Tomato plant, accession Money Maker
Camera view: vertical (180 deg); turntable rotation: 330 degrees
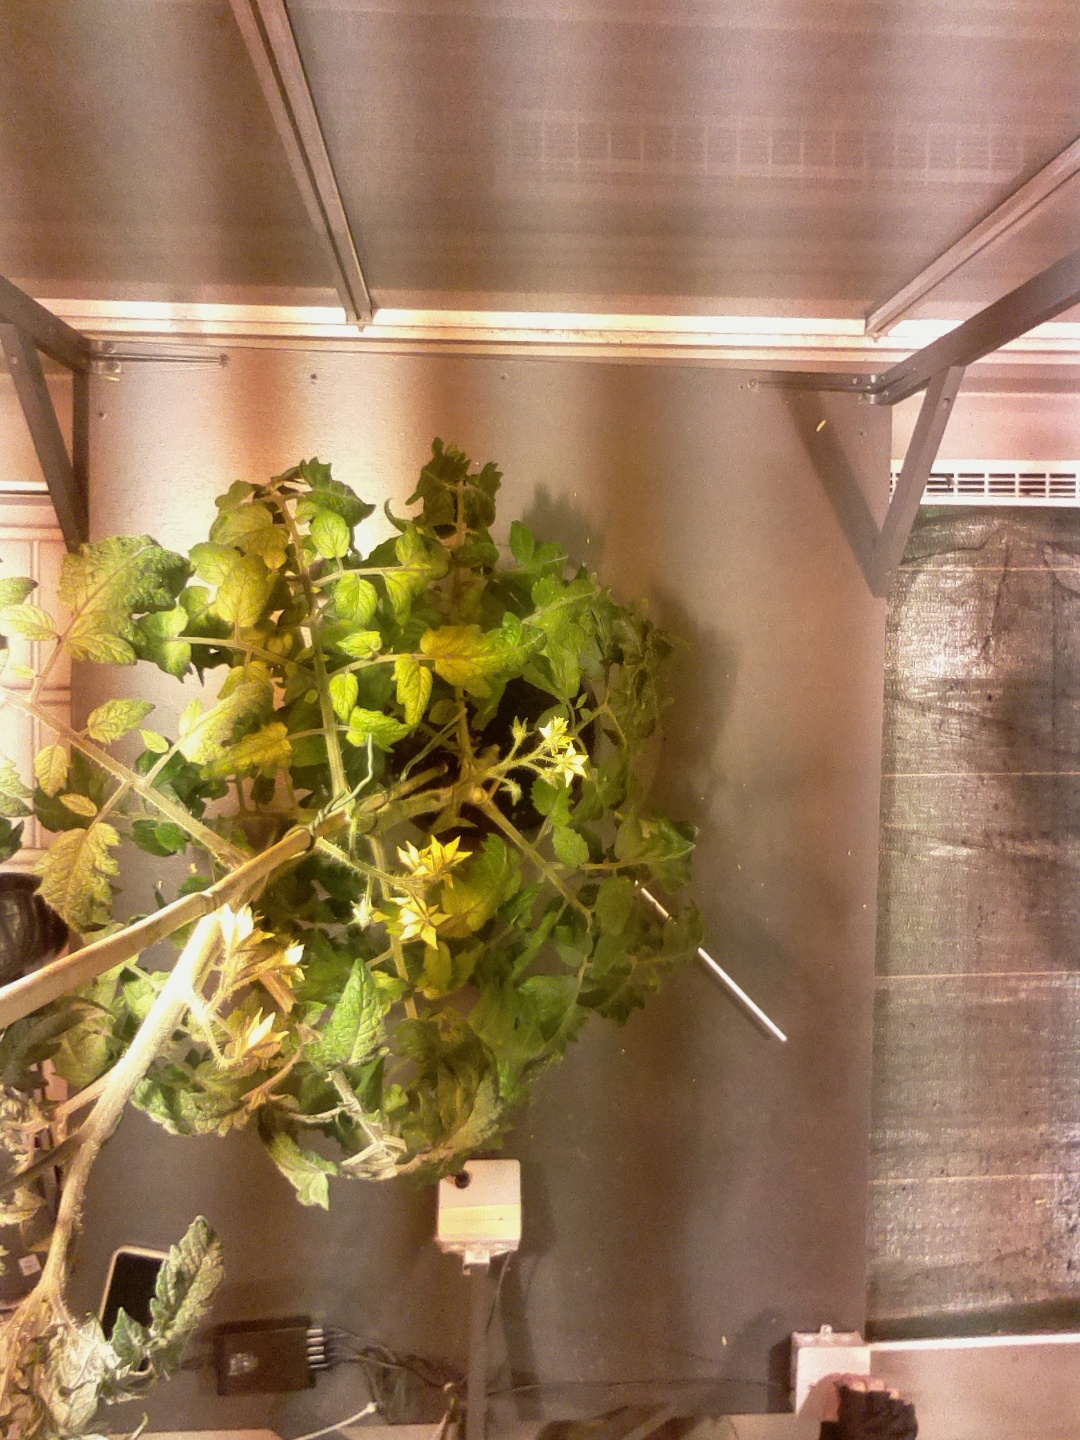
BBCH growth stage 69: End of flowering, 90%-100% of flowers open, more petals falling